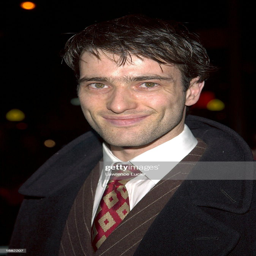
actor arrives at the premiere .